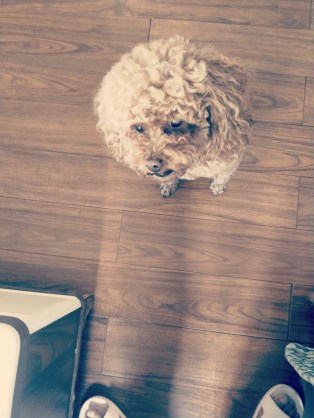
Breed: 7449-n000128-teddy